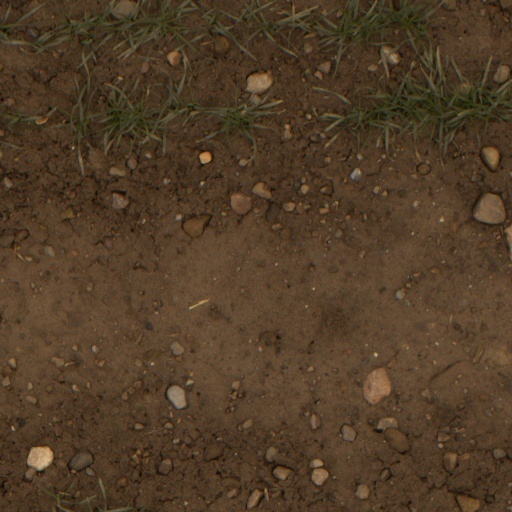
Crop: wheat